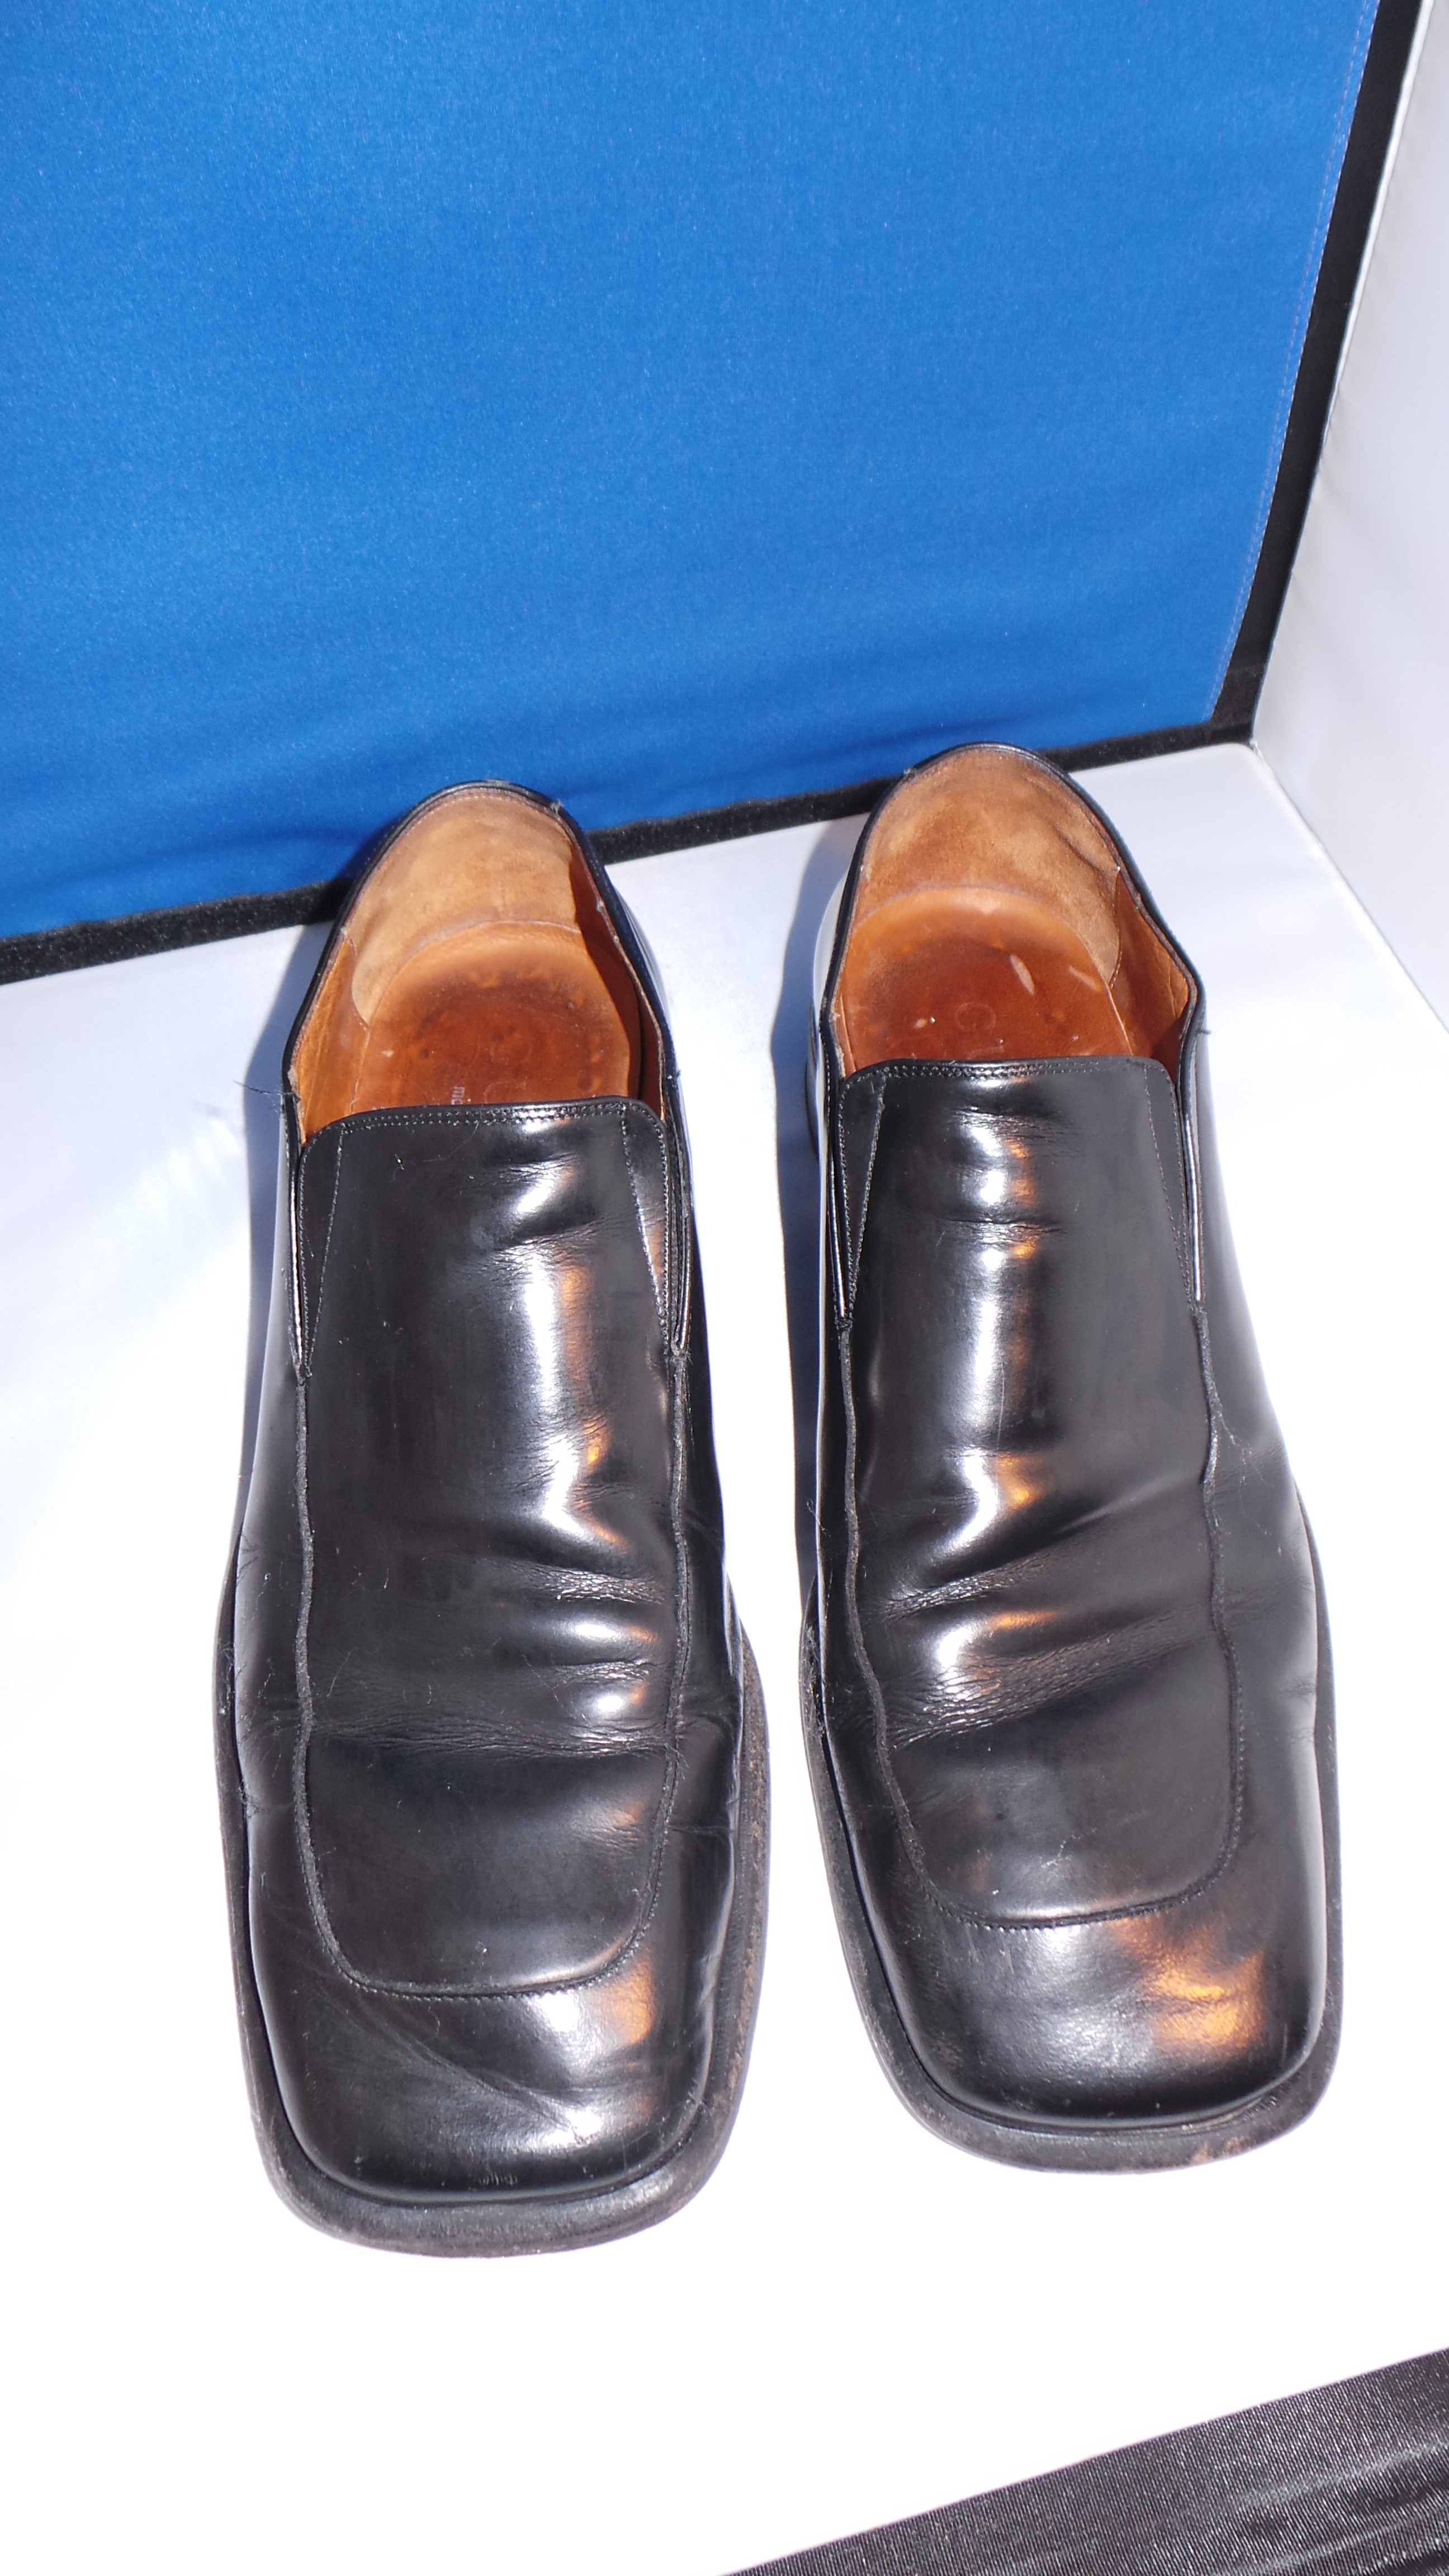
shoe, leather, boot, leg, foot, sole, fashion, clothing, black, human body, shoes, sneakers, footwear, gucci, distilled beverage, outdoor shoe